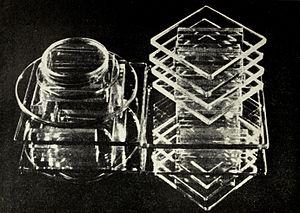
Cinq minutes de cinéma pur est un court-métrage expérimental réalisé par Henri Chomette en 1925 et sorti en 1926.
Henri Chomette est un réalisateur français né le 30 mars 1896 à Paris Iᵉʳ, mort le 12 août 1941 à Rabat. Frère de René Clair, il a réalisé en 1927 un reportage sur l'Indochine. Parti en repérages avec Jacques Feyder, il en reste un documentaire sur les ruines d'Angkor.